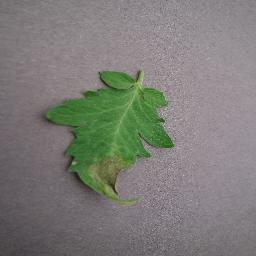
Label: Tomato___Late_blight